Democratic Party (United States)

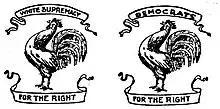
In many states, the logo of the Democratic Party was a rooster, for instance, in Alabama: Logo of the Alabama Democratic Party, 1904–1966 (left) and 1966–1996 (right)

In the early 20th century, the traditional symbol of the Democratic Party in Indiana, Kentucky, Oklahoma and Ohio was the rooster, as opposed to the Republican eagle. The rooster was also adopted as an official symbol of the national Democratic Party. In 1904, the Alabama Democratic Party chose, as the logo to put on its ballots, a rooster with the motto "White supremacy – For the right." The words "White supremacy" were replaced with "Democrats" in 1966. In 1996, the Alabama Democratic Party dropped the rooster, citing racist and white supremacist connotations linked with the symbol. The rooster symbol still appears on Oklahoma, Kentucky, Indiana, and West Virginia ballots. In New York, the Democratic ballot symbol is a five-pointed star.